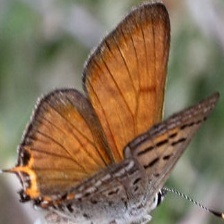
Species: COPPER TAIL